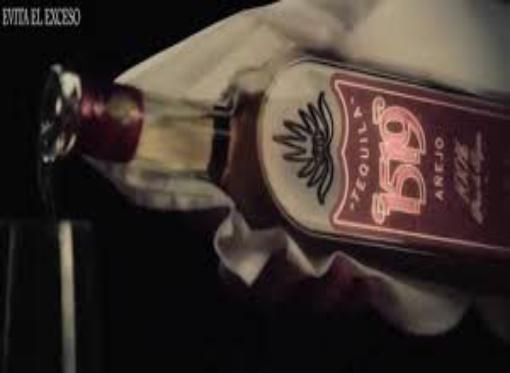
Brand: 1519 Tequila
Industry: Food